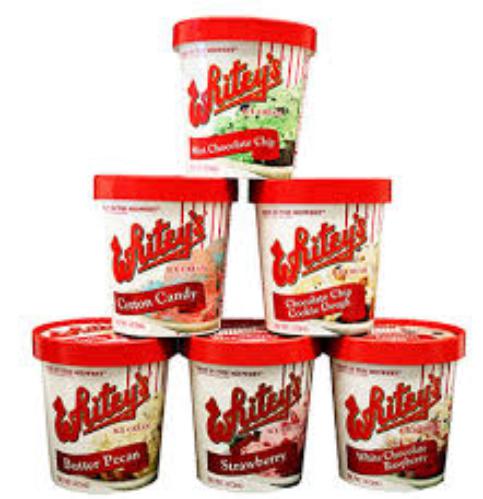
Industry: Food